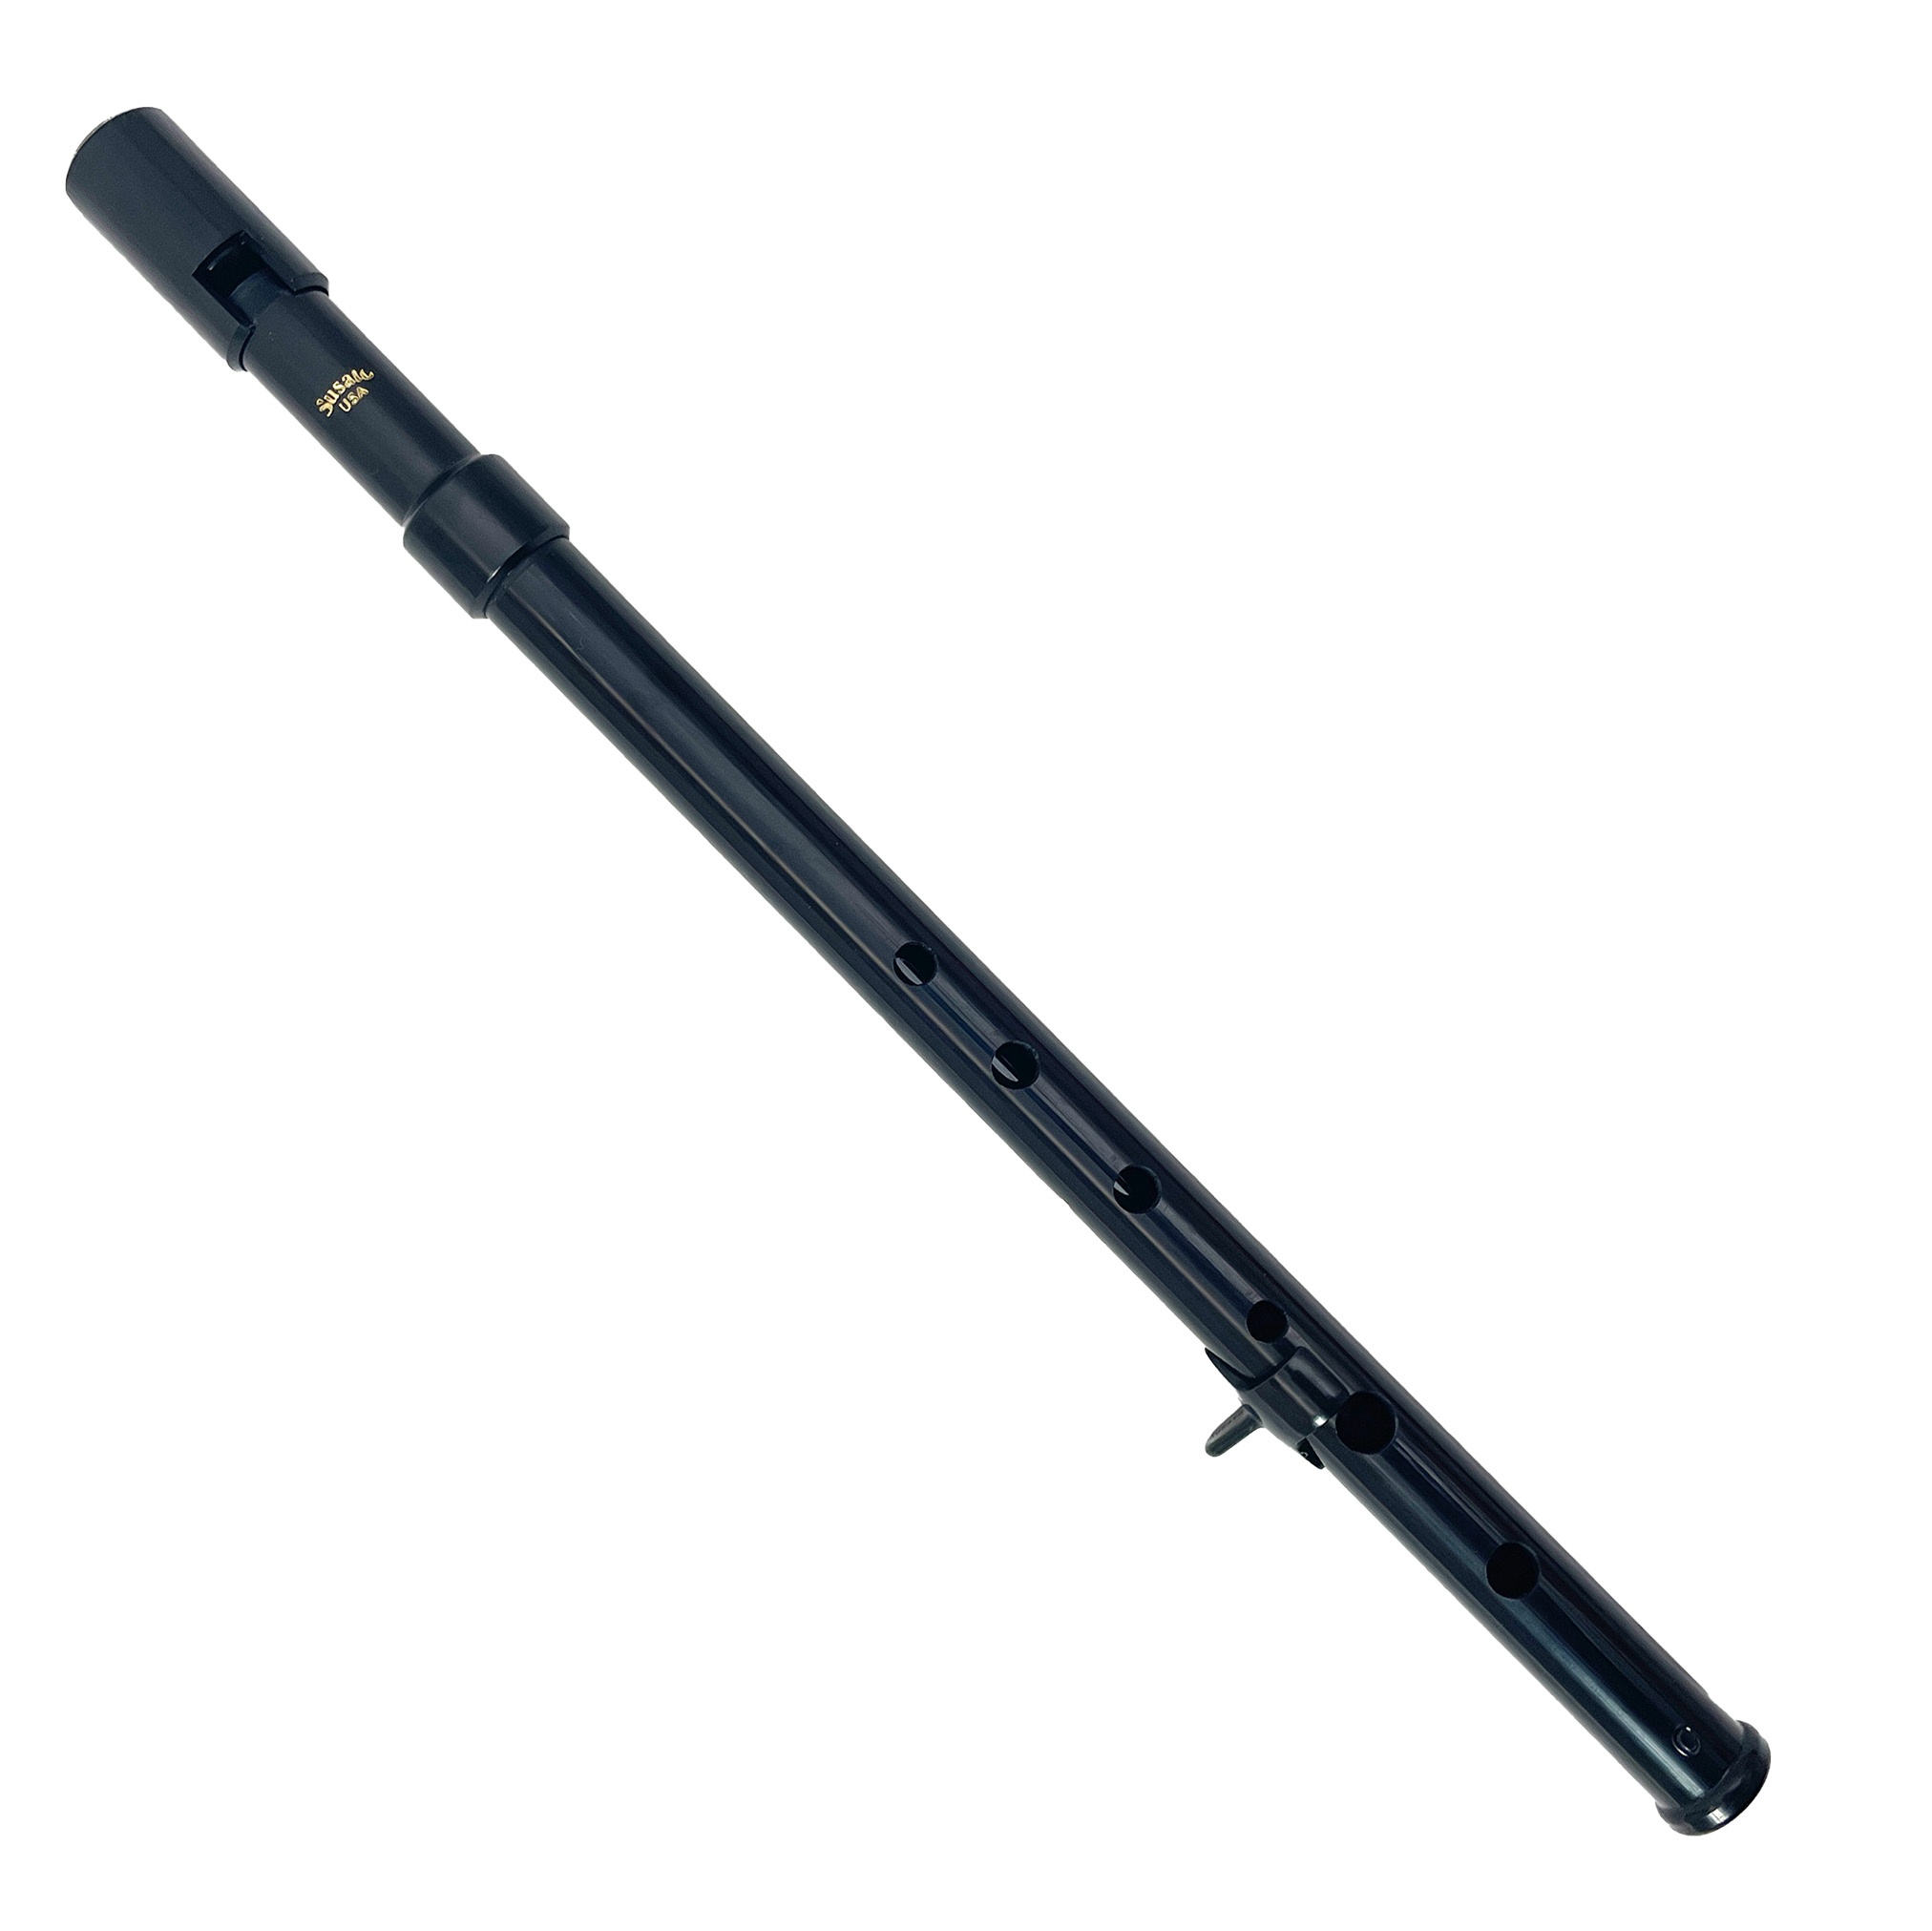
Kelischek High C Tunable Susato Pennywhistle
Brand: Susato
Key of High C. All Susato Kelischek (previously Kildare) models have separate head and body sections with a slightly tapered bore. They can be pitch-adjusted by pulling the joint in or out. Designed and made in the USA, Susato whistles offer exceptional tone, precise pitch, and an extremely stable two-octave range. These are great whistles, perfect for all levels of players. Crafted of sturdy ABS plastic, these whistles are not affected by changes in temperature or atmosphere, a common occurrence with metal based whistles. The purchase price includes a fingering chart, thumb rest, and a pouch.
Category: Arts & Entertainment > Hobbies & Creative Arts > Musical Instruments > Woodwinds > Tin Whistles > C Tin Whistles